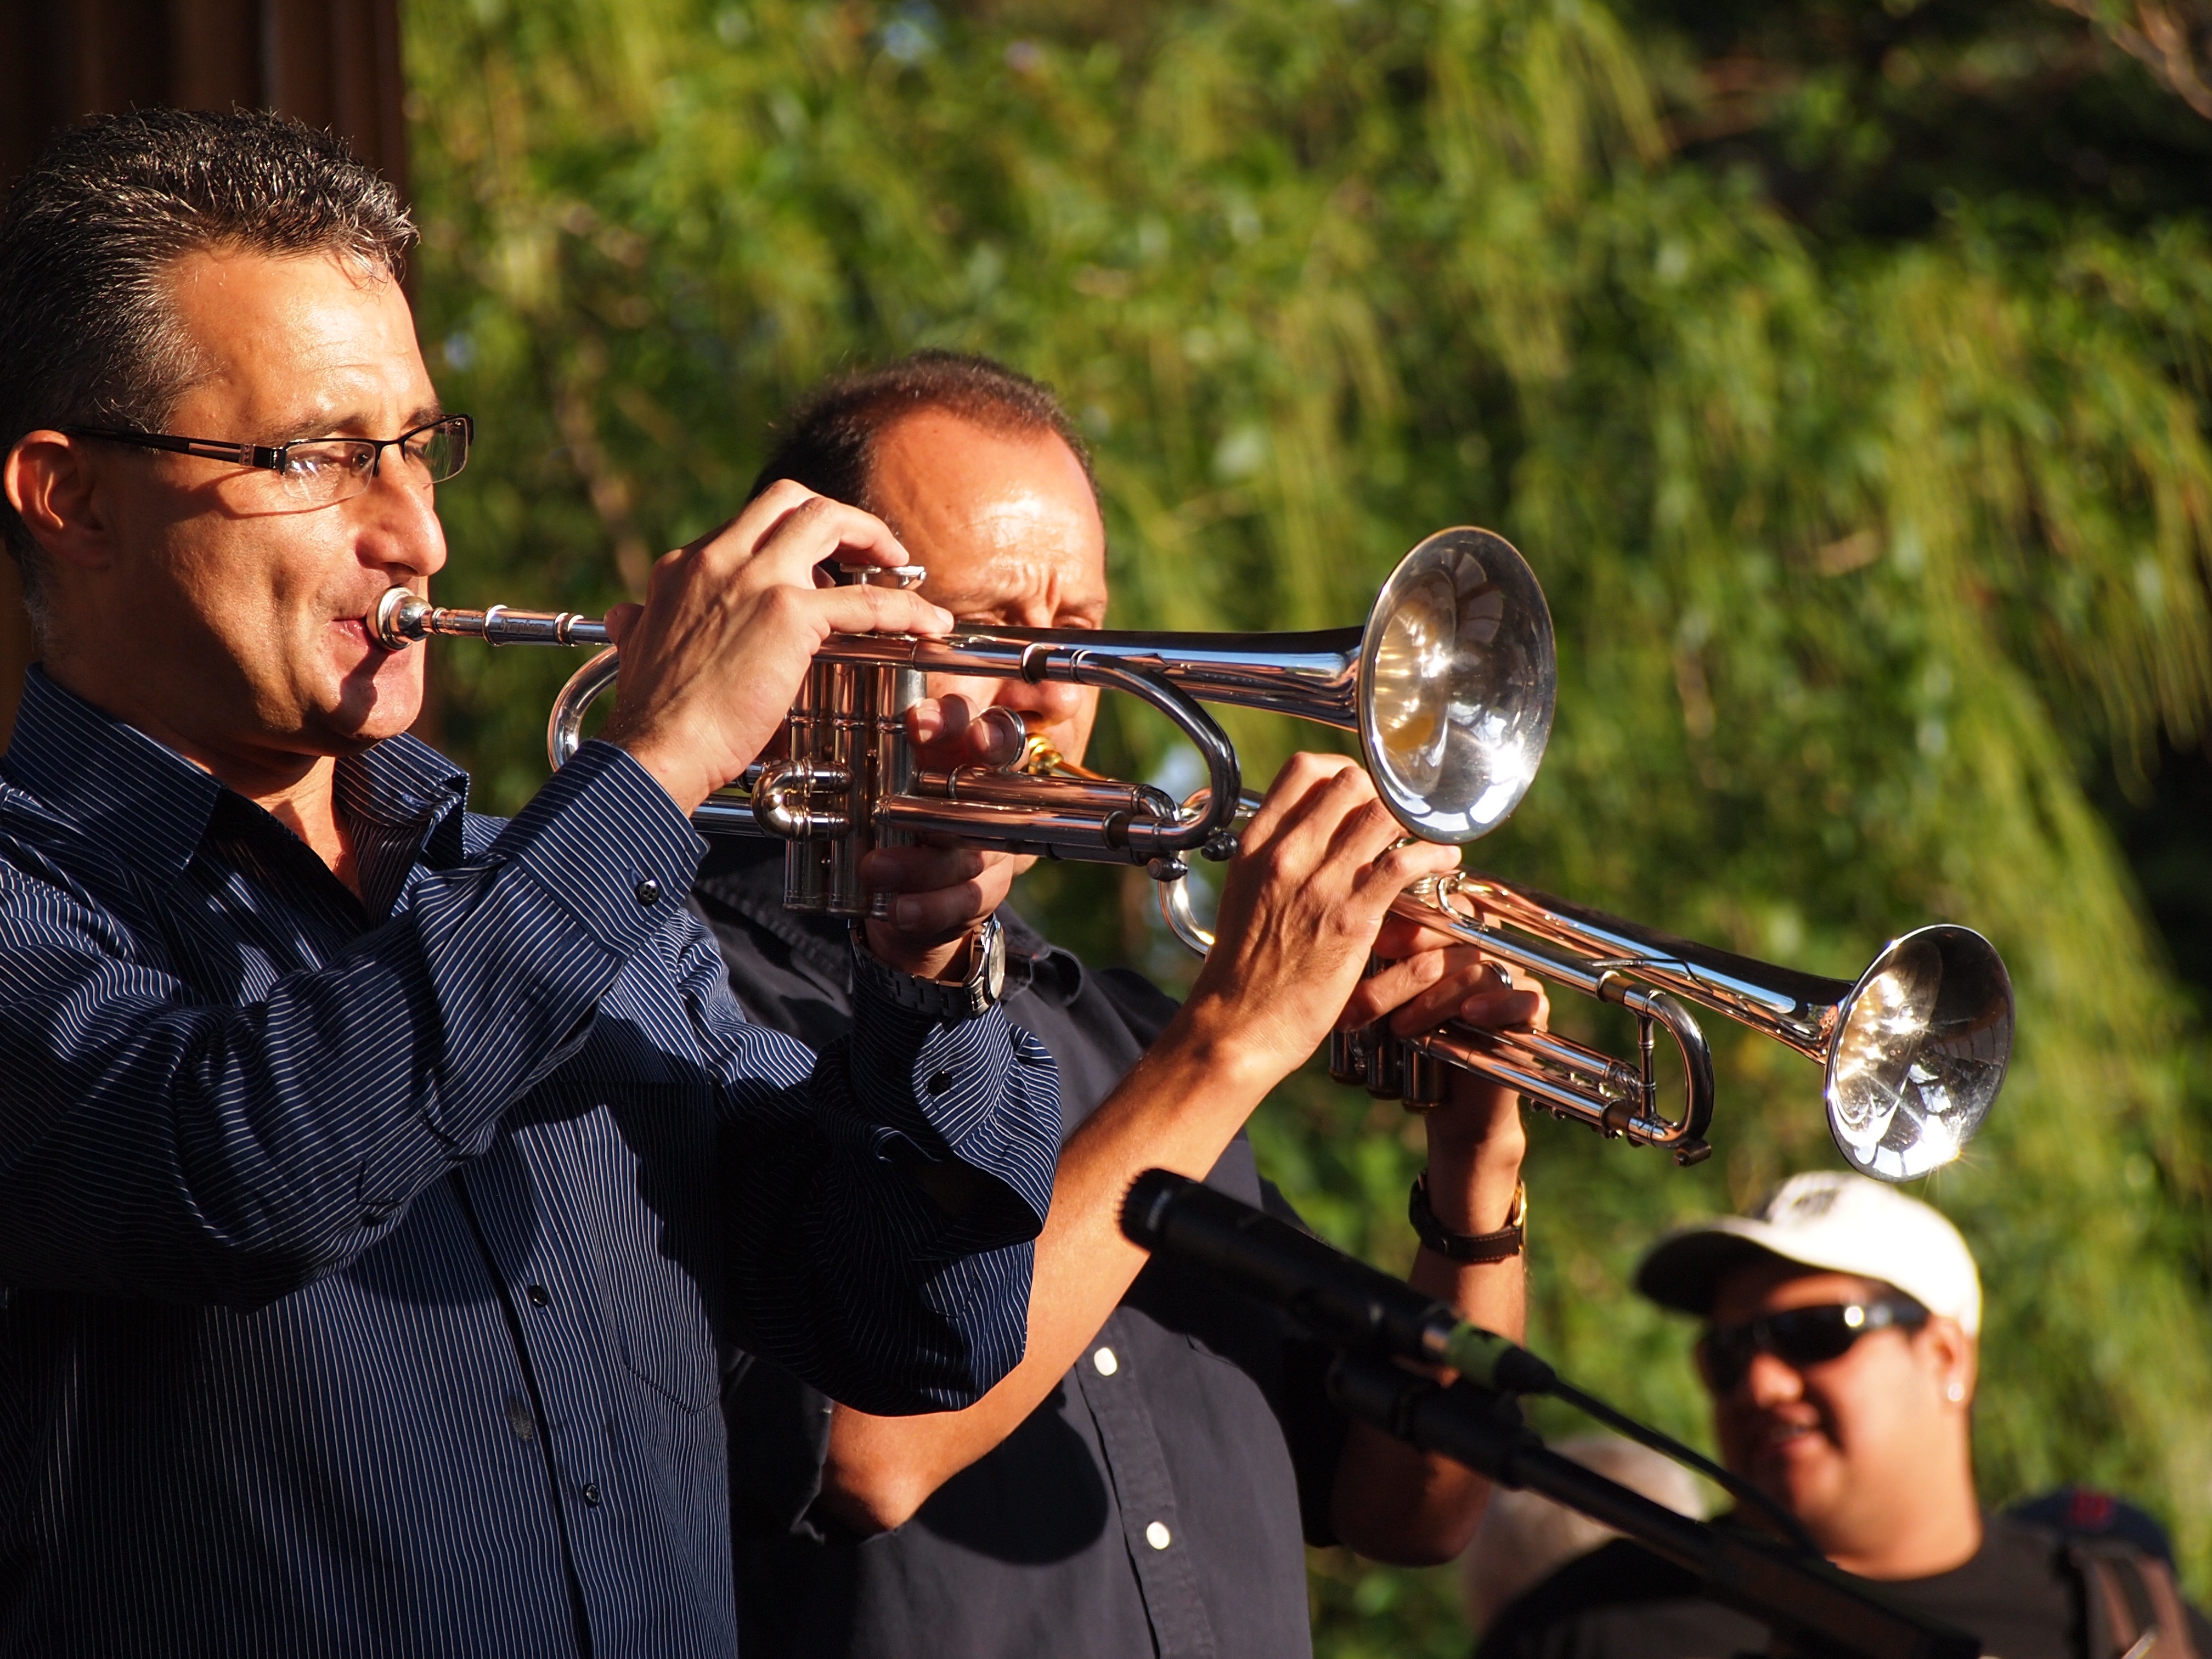
music, band, musician, musical instrument, singing, sound, musicians, trumpet, violinist, trumpets, fiddle, music band, brass instrument, musical ensemble